Old Church Slavonic

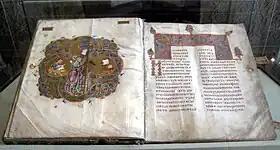
The Mstislav Gospel is a 12th-century Cyrillic manuscript written in Russian Church Slavonic

The Bosnian recension used both the Glagolitic alphabet and the Cyrillic alphabet. A home-grown version of the Cyrillic alphabet, commonly known as Bosančica, or Bosnian Cyrillic, coined as neologism in 19th century, emerged very early on (probably the 1000s). Primary features: